Anna of Brunswick-Grubenhagen

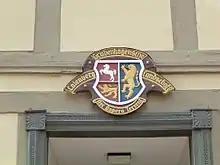

Anna of Brunswick-Grubenhagen-Einbeck (1414 – 4 April 1474) was a daughter of Duke Eric I of Brunswick-Grubenhagen and his wife, Elisabeth of Brunswick-Göttingen, daughter of Otto I, Duke of Brunswick-Göttingen.